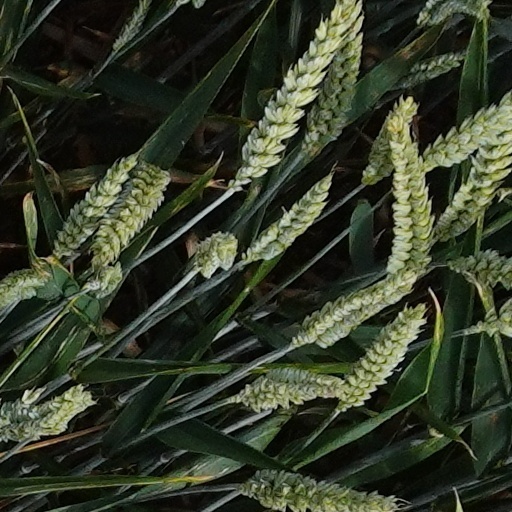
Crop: wheat